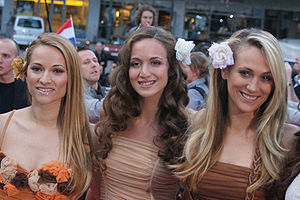
Feminnem
Feminnem 2010
Feminnem er en bosnisk-kroatisk pigegruppe. Gruppen blev dannet under det kroatiske Idol-show i 2004 og består af Neda Parmác, Pamela Ramljak og Nika Antolos. Der har dog tidligere været to andre medlemmer i gruppen, Ivana Maric og Nikol Bulat.